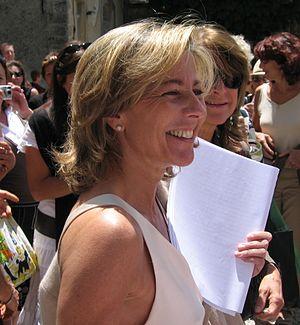
Cet article intitulé 2016 en radio en France est une synthèse de l'actualité du média radio en France pour l'année 2016. On ne retiendra en général que l'actualité des radios de caractère national ou international, afin de ne pas se perdre dans les détails des radios locales.
Le Festival de la correspondance de Grignan est une manifestation culturelle ayant lieu chaque année depuis 1996, au début du mois de juillet dans la ville de Grignan, dans la Drôme provençale. Il a pour but de « célébrer l’art épistolaire.
Claire Chazal, née le 1ᵉʳ décembre 1956 à Thiers dans le Puy-de-Dôme, est une journaliste française. De 1991 à 2015, elle a présenté les journaux télévisés du vendredi soir et du week-end sur TF1. Depuis le 18 janvier 2016, elle présente l'émission Entrée libre sur France 5. En outre, le 24 février 2016, elle a présenté les 23ᵉ Victoires de la musique classique.